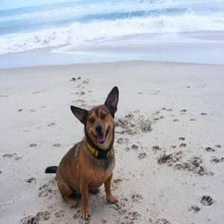
Species: dog
Breed: chihuahua